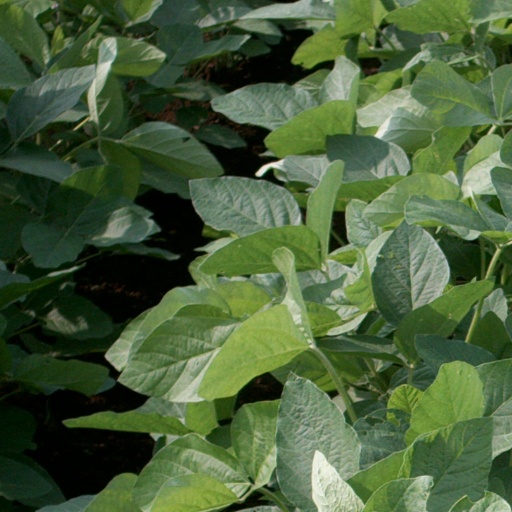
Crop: soybean